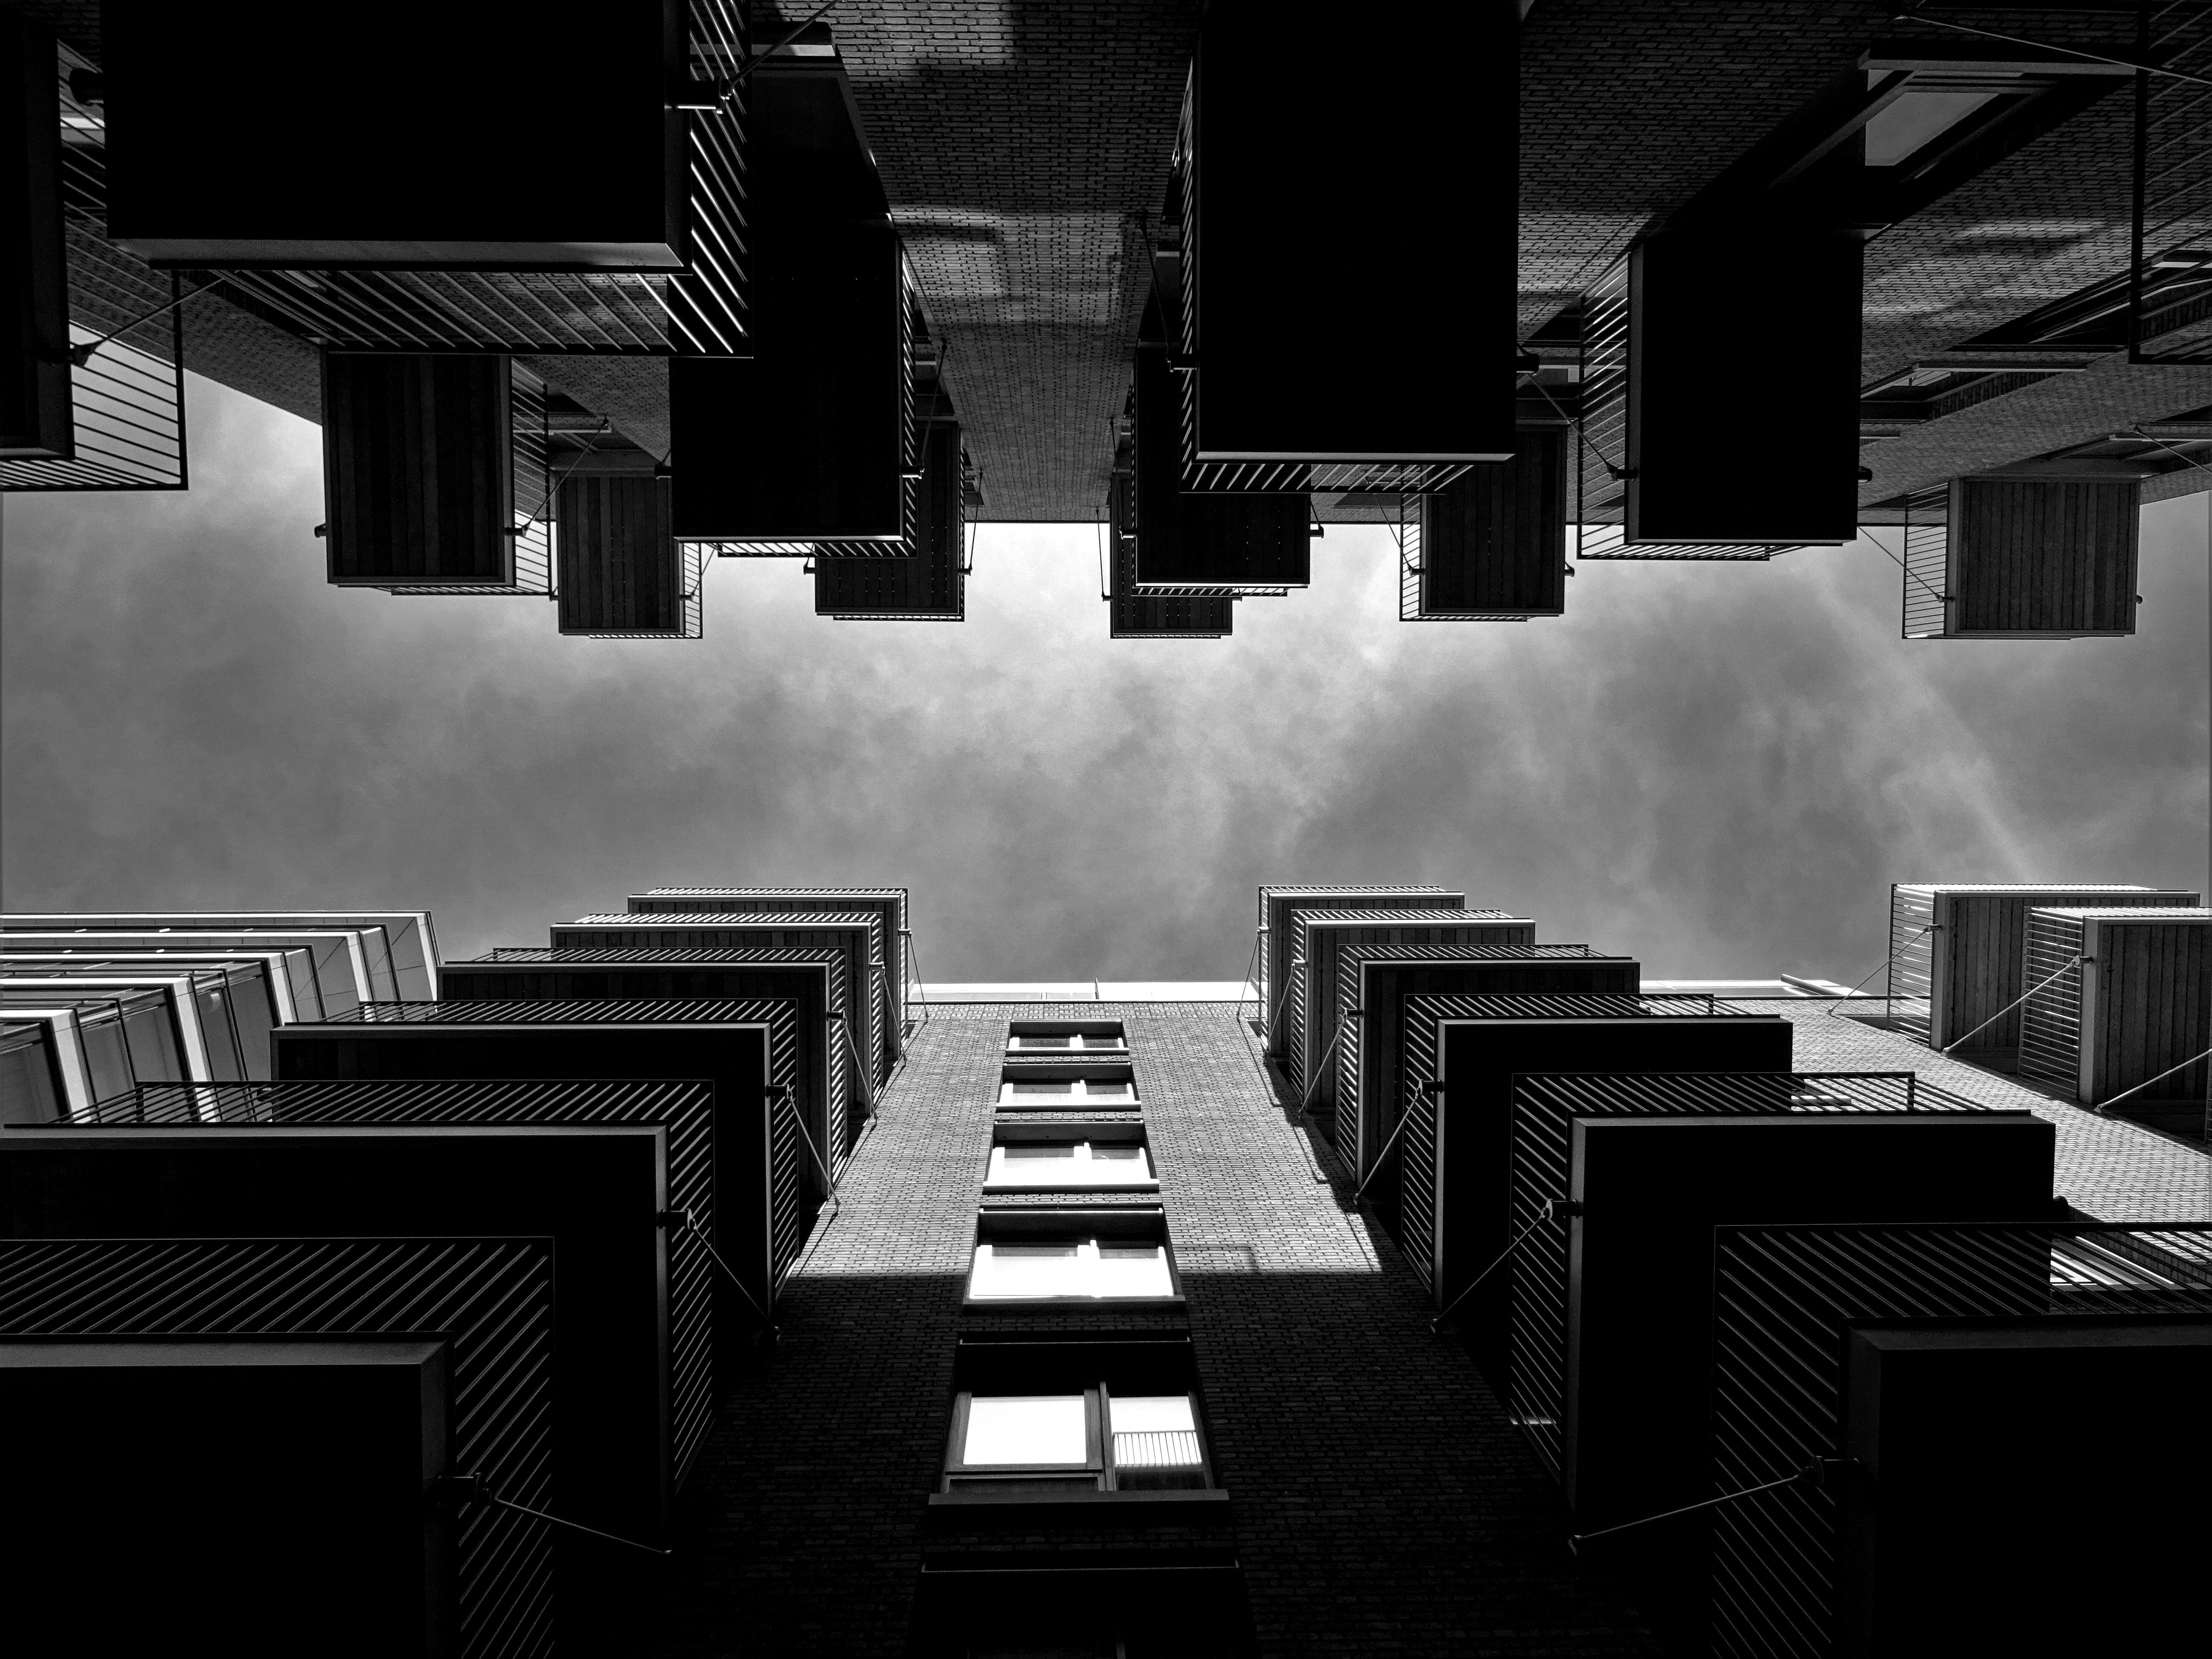
black and white, monochrome, architecture, room, building, photography, style